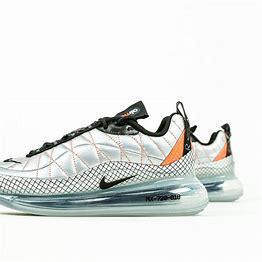
Brand: Nike
Model: MX 720 818